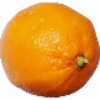
Label: Lemon Meyer 1